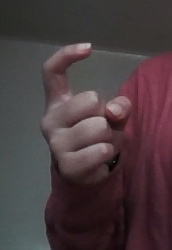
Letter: ra